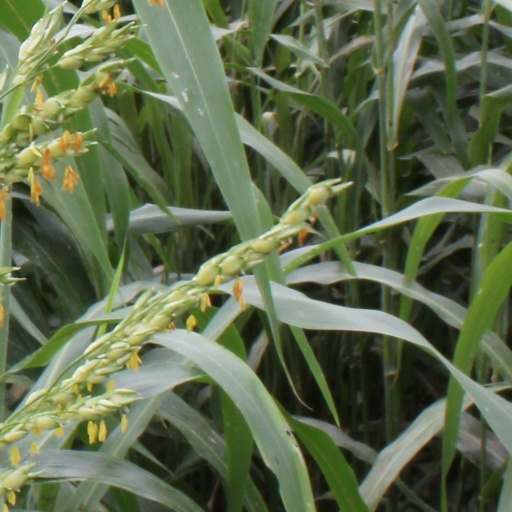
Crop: sorghum